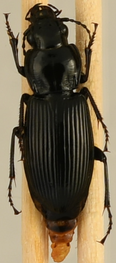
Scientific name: Pterostichus melanarius
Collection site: Steigerwaldt Land Services Site (STEI), plot STEI_002